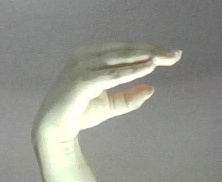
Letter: jeem